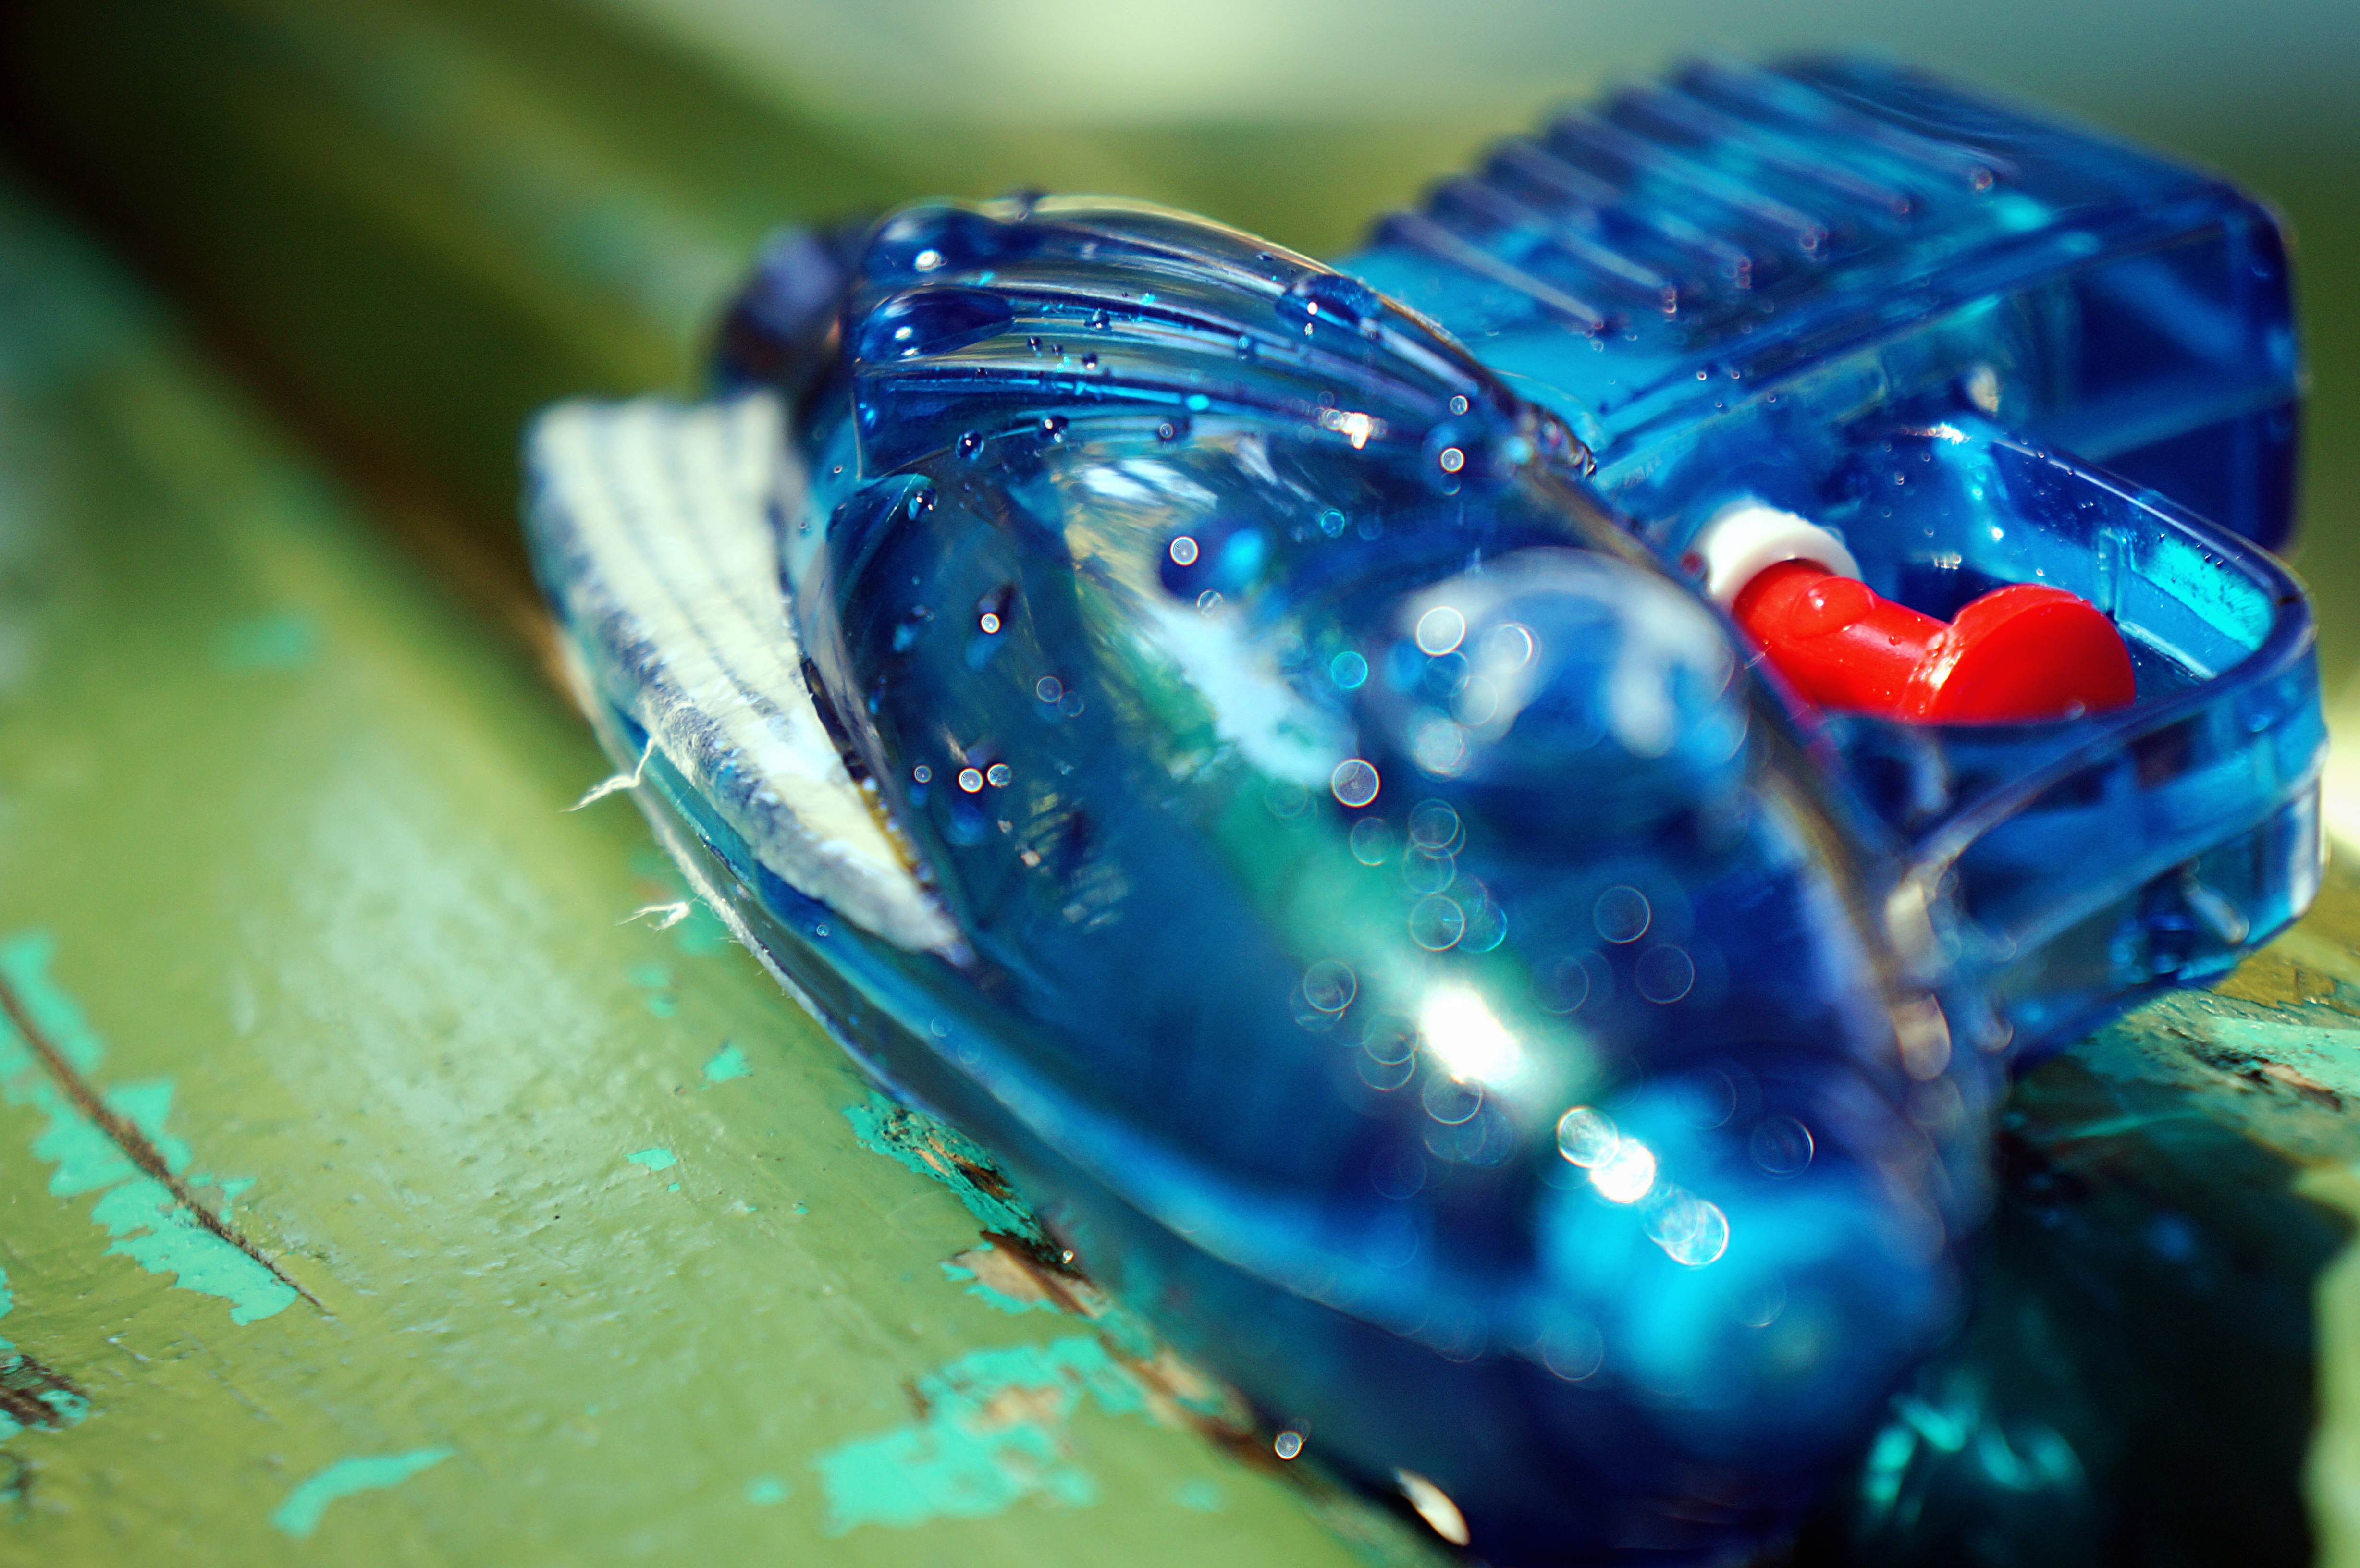
water, green, biology, blue, invertebrate, close up, macro photography, marine biology